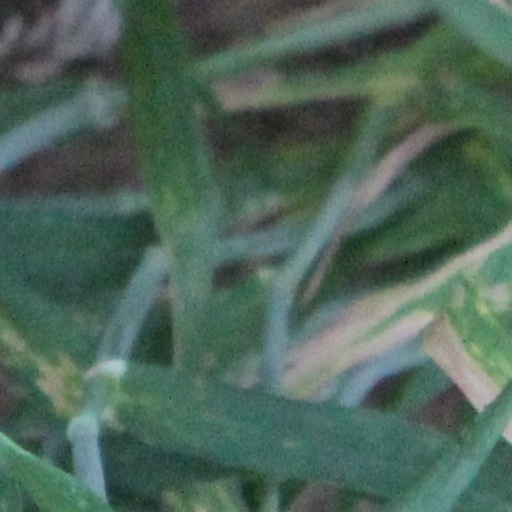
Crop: wheat